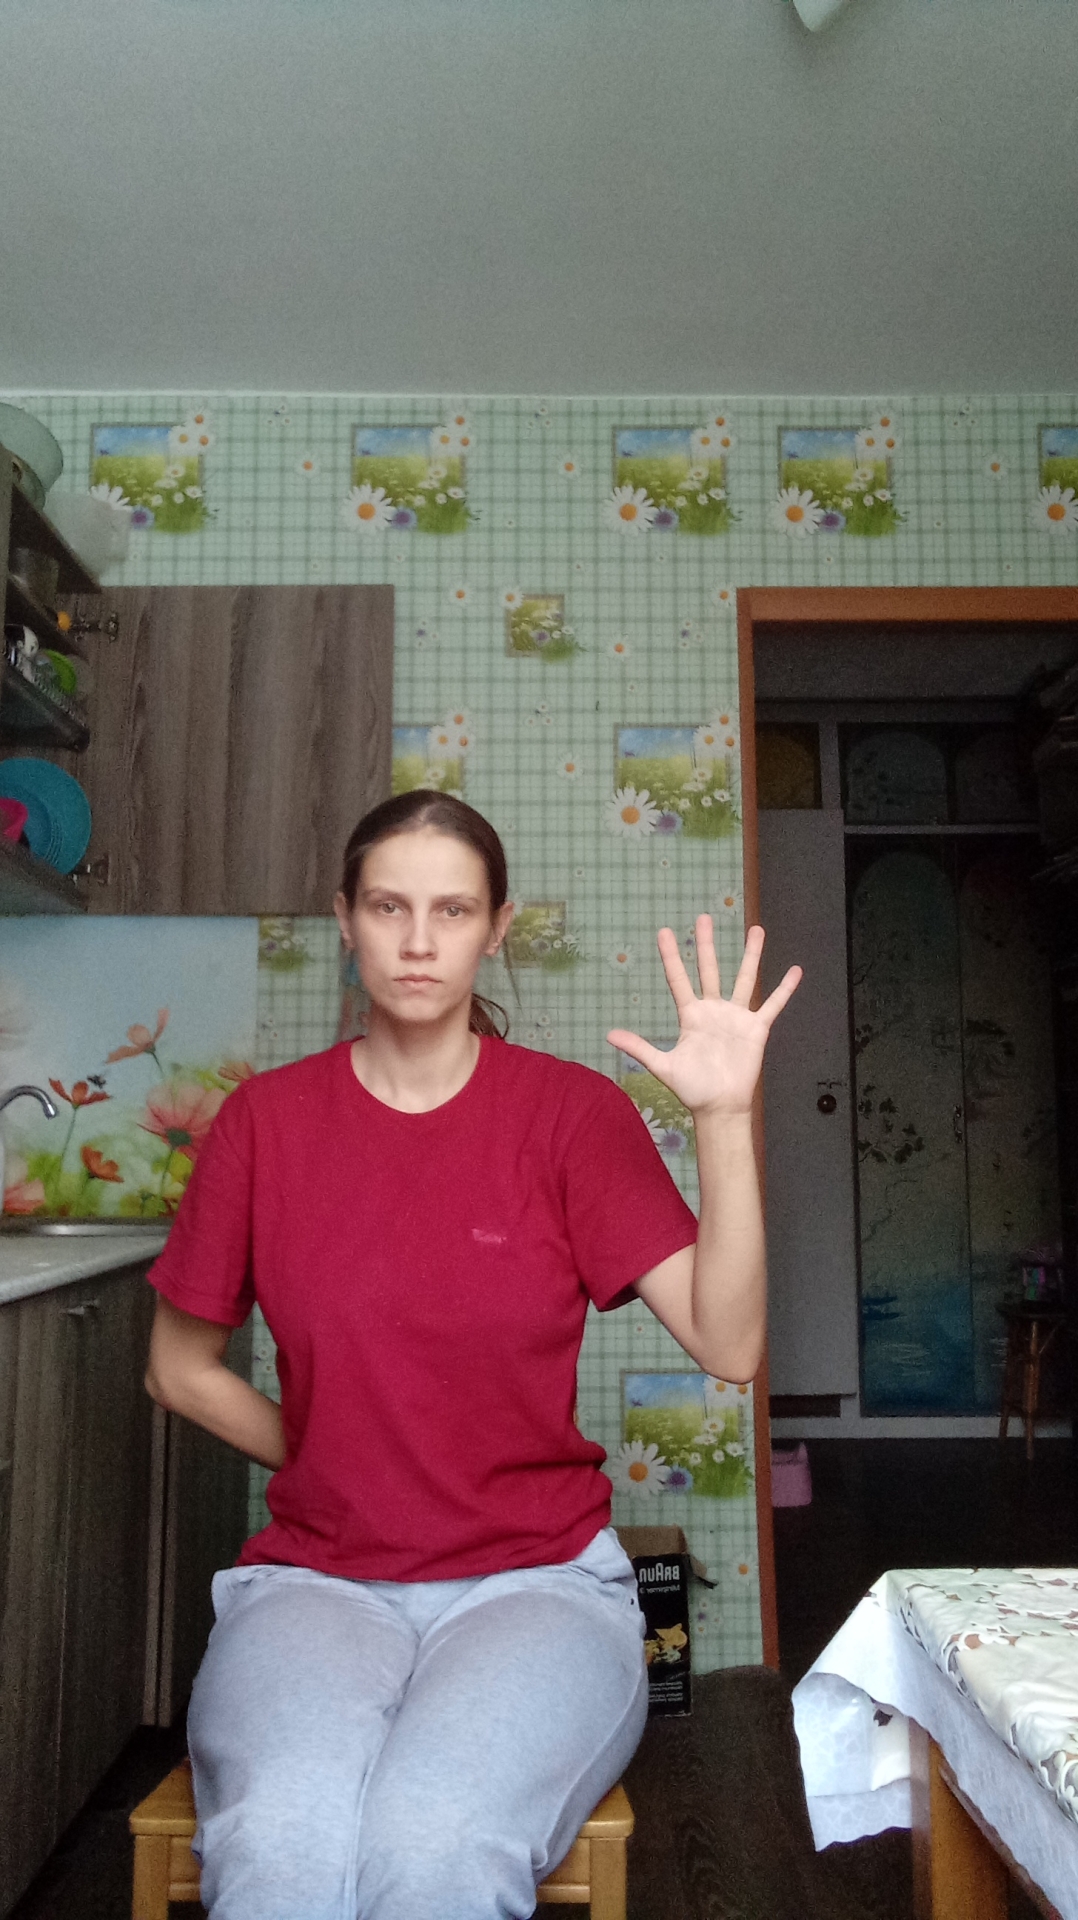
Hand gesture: palm